Answer in natural language. Is Doorway (highlighted by a red box) further away or in front of brown colour dresser (highlighted by a blue box)? Choose between the following options: further away or in front
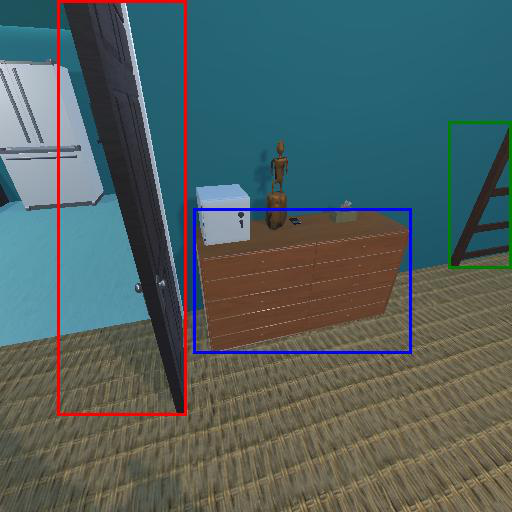
<answer>further away</answer>